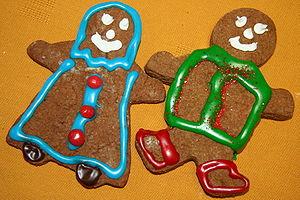
Bonne-femme et bonhomme de pain d'épices Русский: Пряничные человечки с раскраскойПряничные человечки с раскраской Svenska: Pepparkaksgumma och pepparkaksgubbe ไทย: มนุษย์ขนมปังขิง
Un bonhomme de pain d'épices est un biscuit en pain d'épices cuisiné généralement sous la forme d'un bonhomme. Il existe toutefois de nombreuses variantes, portant tant sur les vêtements que sur le caractère ou le sexe du personnage ainsi représenté. C'est un biscuit qui se retrouve traditionnellement en hiver dans les pays anglo-saxons. Le Petit Bonhomme de pain d'épices est un personnage récurrent des contes merveilleux.